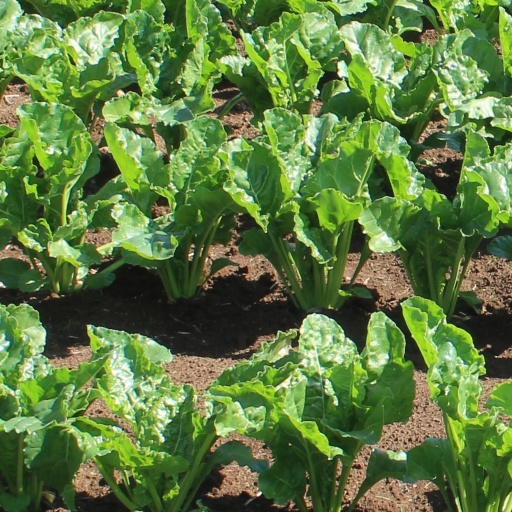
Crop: sugar beet